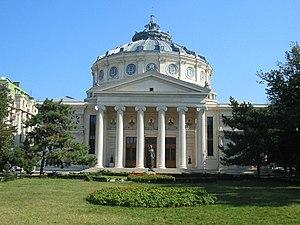
Bucarest est la capitale de la Roumanie.
L'Orchestre philharmonique George Enescu est une institution musicale de Roumanie fondée en 1868.